Royal Society

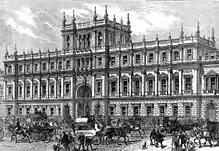
Burlington House, where the society was based between 1873 and 1967

The early 19th century has been seen as a time of decline for the society; of 662 fellows in 1830, only 104 had contributed to the "Philosophical Transactions". The same year, Charles Babbage published "Reflections on the Decline of Science in England, and on Some of Its Causes", which was deeply critical of the society. The scientific Fellows of the society were spurred into action by this, and eventually James South established a Charters Committee "with a view to obtaining a supplementary Charter from the Crown", aimed primarily at looking at ways to restrict membership. The Committee recommended that the election of Fellows take place on one day every year, that the Fellows be selected on consideration of their scientific achievements and that the number of Fellows elected a year be limited to 15. This limit was increased to 17 in 1930 and 20 in 1937. As of 2024, 85 Fellows and 24 Foreign Members are elected each year. This had a number of effects on the society: first, the society's membership became almost entirely scientific, with few political Fellows or patrons. Second, the number of Fellows was significantly reduced—between the years 1700 and 1850, the number of Fellows rose from approximately 100 to approximately 750. From then until 1941, the total number of Fellows was always between 400 and 500.